Monty Patterson

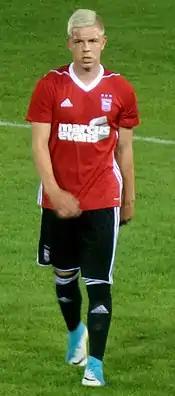
Monty Patterson playing for Ipswich Town in 2017

Monty Mark Patterson (born 9 December 1996) is a New Zealand professional footballer who plays as a forward for Canadian Premier League club Atlético Ottawa.